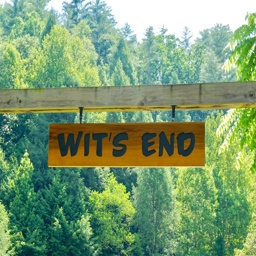
the sign over the driveway indicates that you have arrived at the right place .